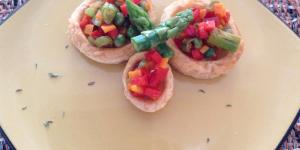
volovanes rellenos de verduras